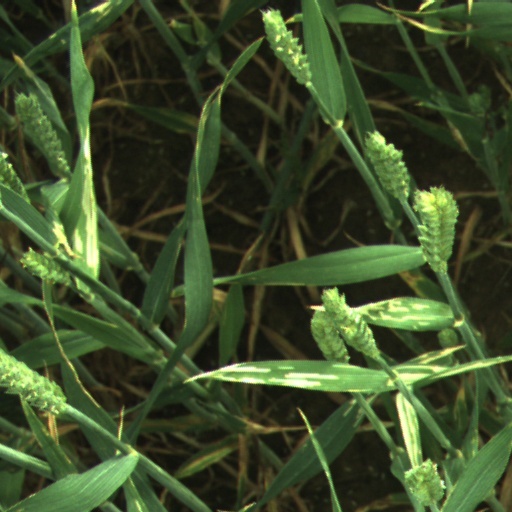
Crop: wheat